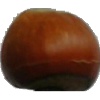
Label: nut_forest